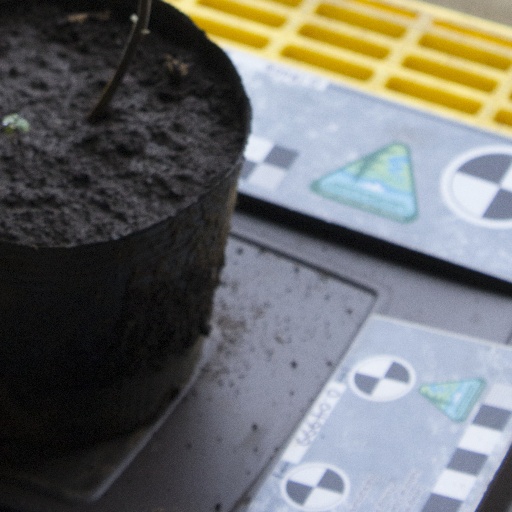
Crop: soybean